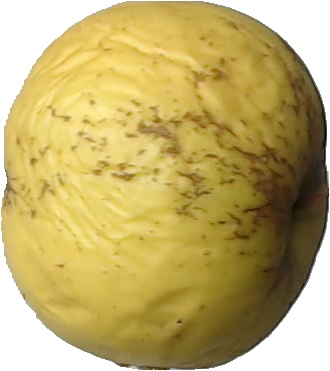
Label: apple_golden_1